Gene expression profiling in cancer

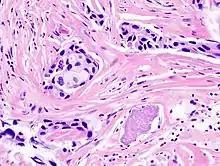
Microscopic view of a histopathologic specimen of an invasive ductal carcinoma of the breast representing a scirrhous growth stained with haematoxylin and eosin.

Classification of cancers has been dominated by the fields of histology and histopathology which aim to leverage morphological markers for accurate identification of a tumor type. Histological methods rely on chemical staining of tissues with pigments such as haematoxylin and eosin and microscopy-based visualization by a pathologist. The identification of tumor subtypes is based on established classification schemes such as the International Classification of Diseases published by the World Health Organization which provides codes to classify diseases and a wide variety of signs, symptoms, abnormal findings, complaints, social circumstances, and external causes of injury or diseases. For some types of cancer, these methods are unable to distinguish between subclasses; for example, defining subgroups of diffuse large B-cell lymphoma (DLBCL) have largely failed due to discrepancies between inter- and intra-observer reproducibility. Furthermore, the clinical outcomes of tumors classified as DLBCLs is highly variable suggesting that there are multiple subtypes of DLBCL that cannot be distinguished based on these histological markers. Breast tumor classification too has largely failed based on these predictors. Development of effective therapies depends on accurate diagnosis; additionally, poor diagnosis can lead to patient suffering due to needless side-effects from non-targeted treatments and to increased health care expenditure. Most telling perhaps is that 70-80% of breast cancer patients receiving chemotherapy based on traditional predictors would have survived without it.